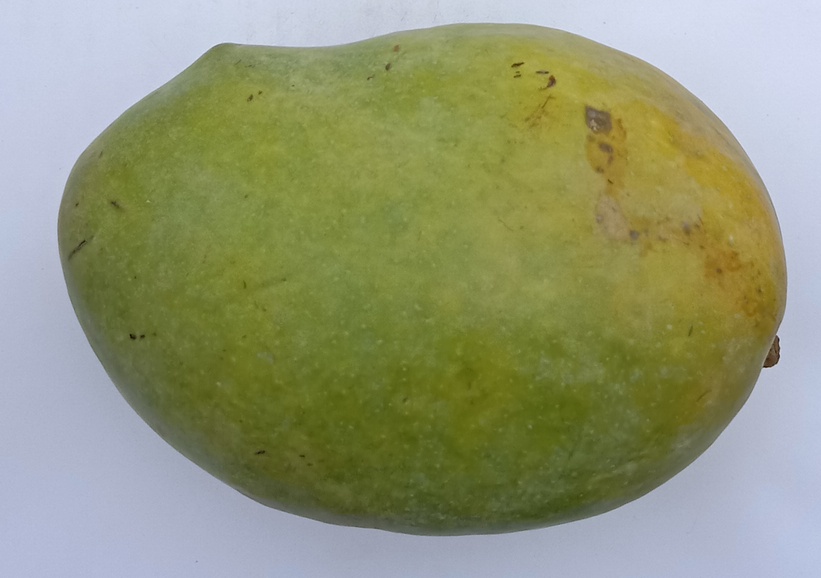
Mango variety: Chaunsa (White)